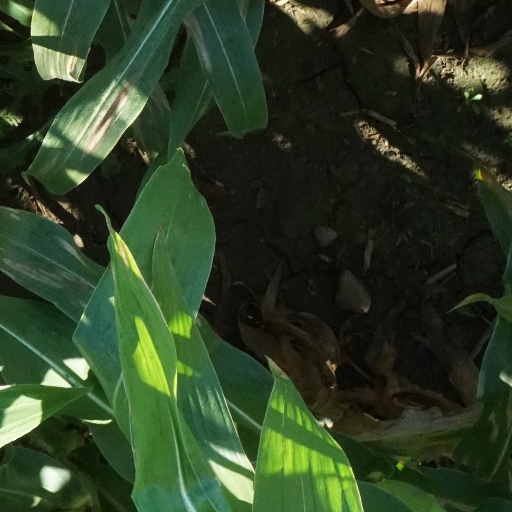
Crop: maize; corn